Château de Challain-la-Potherie

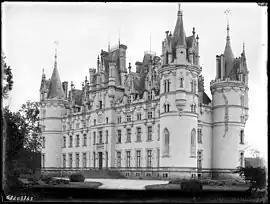
The castle in the early 20th century, with the chapel tower in the foreground.

Challain-la-Potherie has had a castle since the Middle Ages, with the current structure replacing a medieval building. The history of the old castle is poorly documented, with only one illustration of it, made in 1842 by Théodore de Quatrebarbes, available. This image depicts an L-shaped building, plain in appearance and surrounded by service buildings. In his work History of the Barony of Candé, published in 1894, René de l'Esperonnière, a local historian of the nineteenth century, describes the castle.